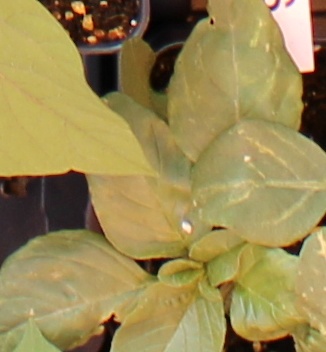
Label: Redroot Pigweed